Padma Lakshmi

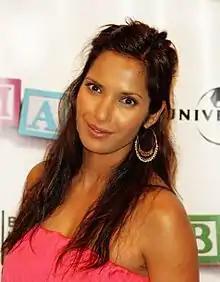
Lakshmi in 2008

She has modeled for designers including Emanuel Ungaro, Giorgio Armani, Gianni Versace, Ralph Lauren, and Alberta Ferretti and appeared in ad campaigns for Roberto Cavalli and Versus. She was a favorite model of the photographer Helmut Newton, whose photographs of her often highlighted the large scar on her right arm. Lakshmi has appeared on the covers of "Redbook", "Vogue" India," FHM", "Cosmopolitan", "L'Officiel India", "Asian Woman", "Elle," "Avenue", "Industry Magazine", "Marie Claire (India Edition)", "Harper's Bazaar", "Town & Country", and "Newsweek". She also posed nude for the May 2009 issue of "Allure". She has done shoots for photographers Mario Testino and Helmut Newton. In 2023, at age 53, she appeared in the Sports Illustrated Swimsuit Issue.